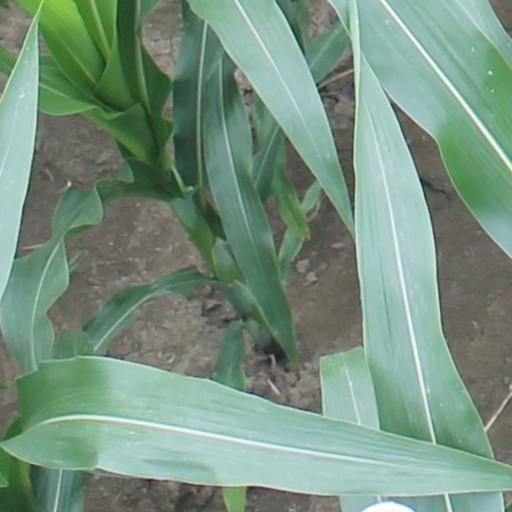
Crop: maize; corn